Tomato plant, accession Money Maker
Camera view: bottom (45 deg); turntable rotation: 240 degrees
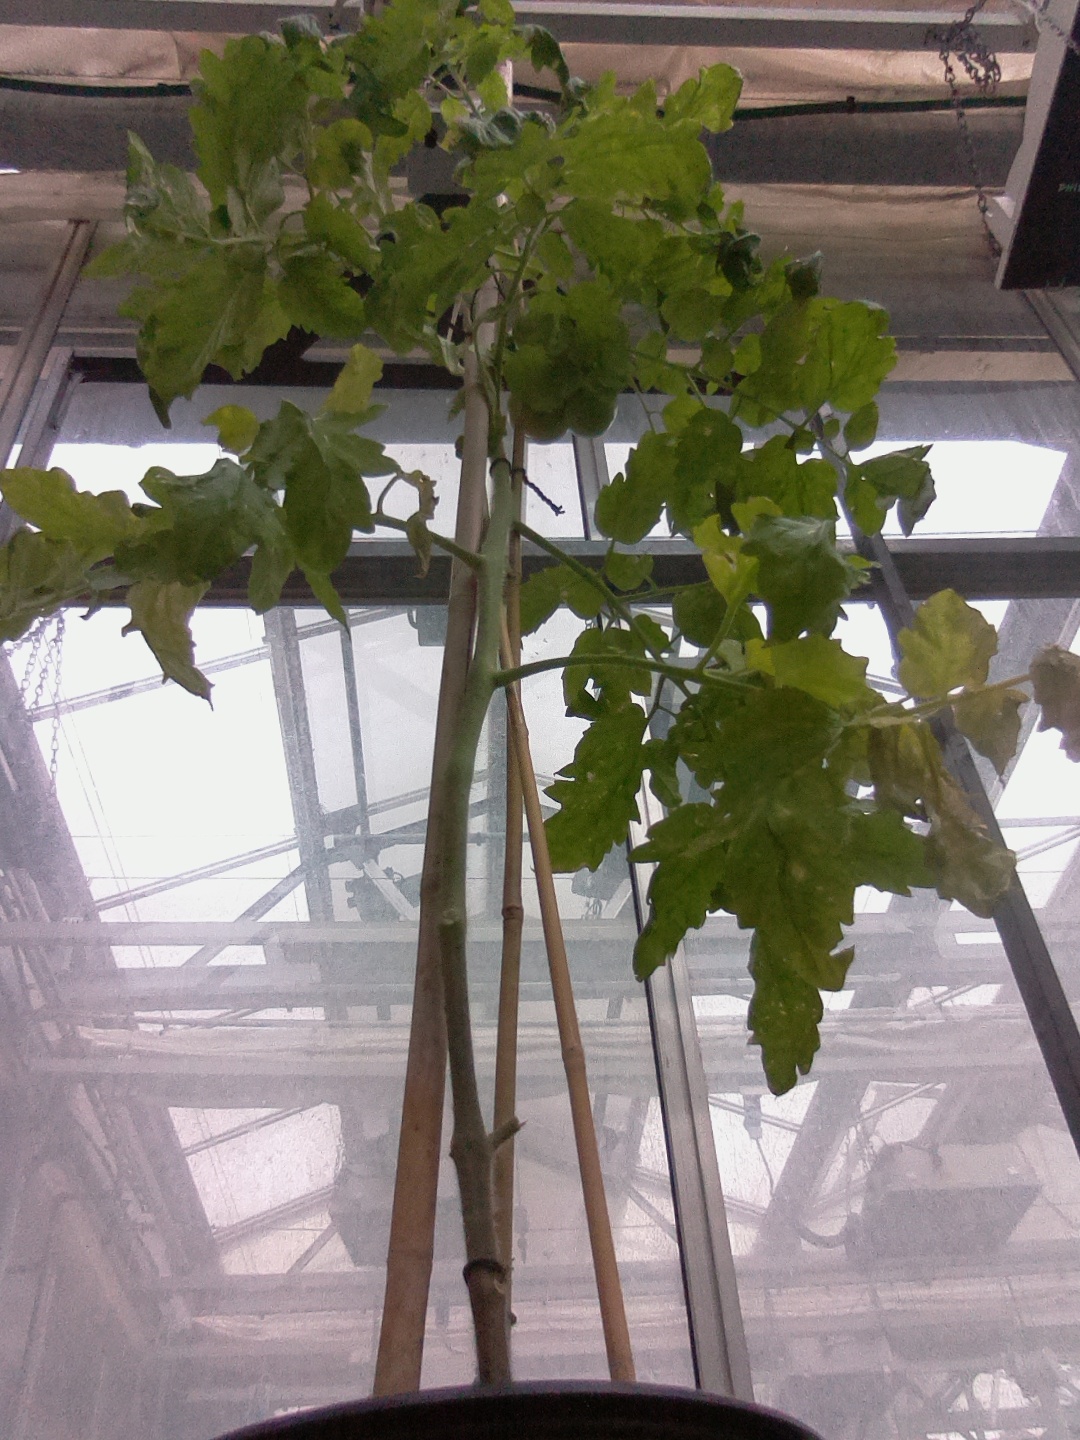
BBCH growth stage 79: 90% -100% of final fruit size